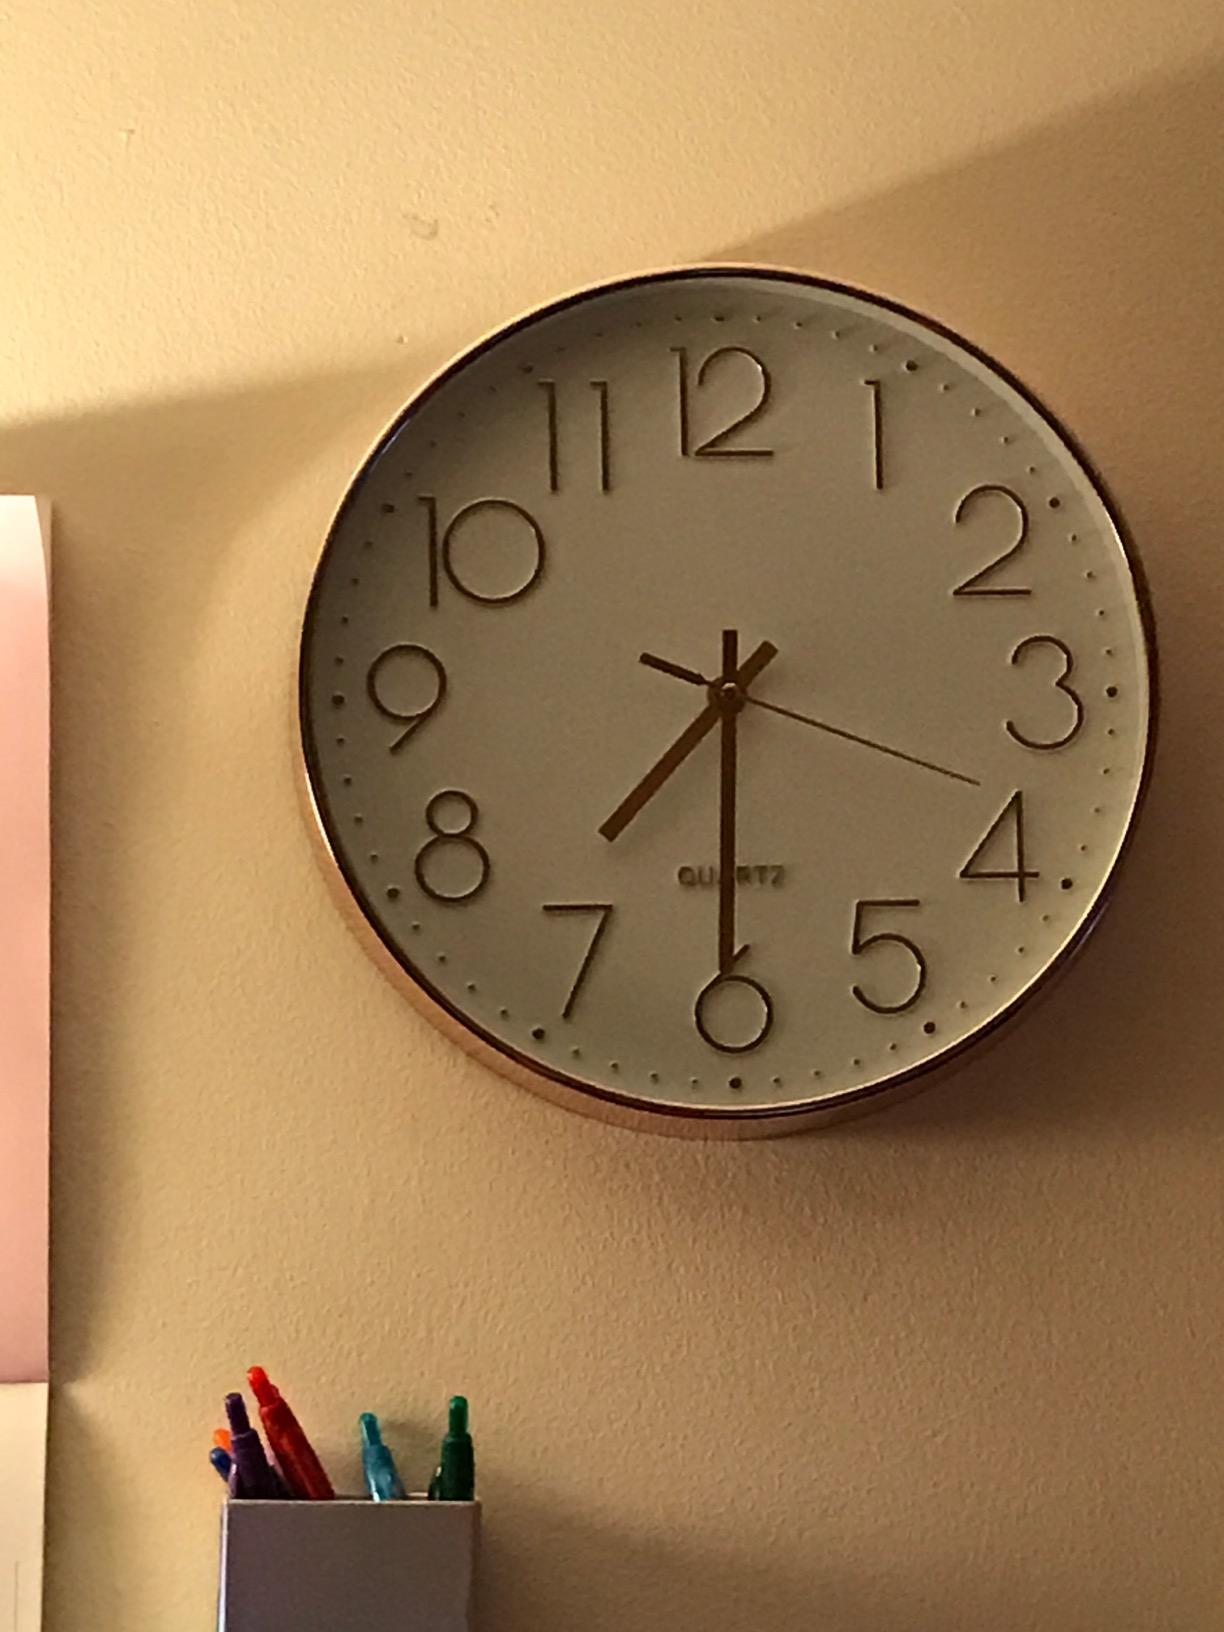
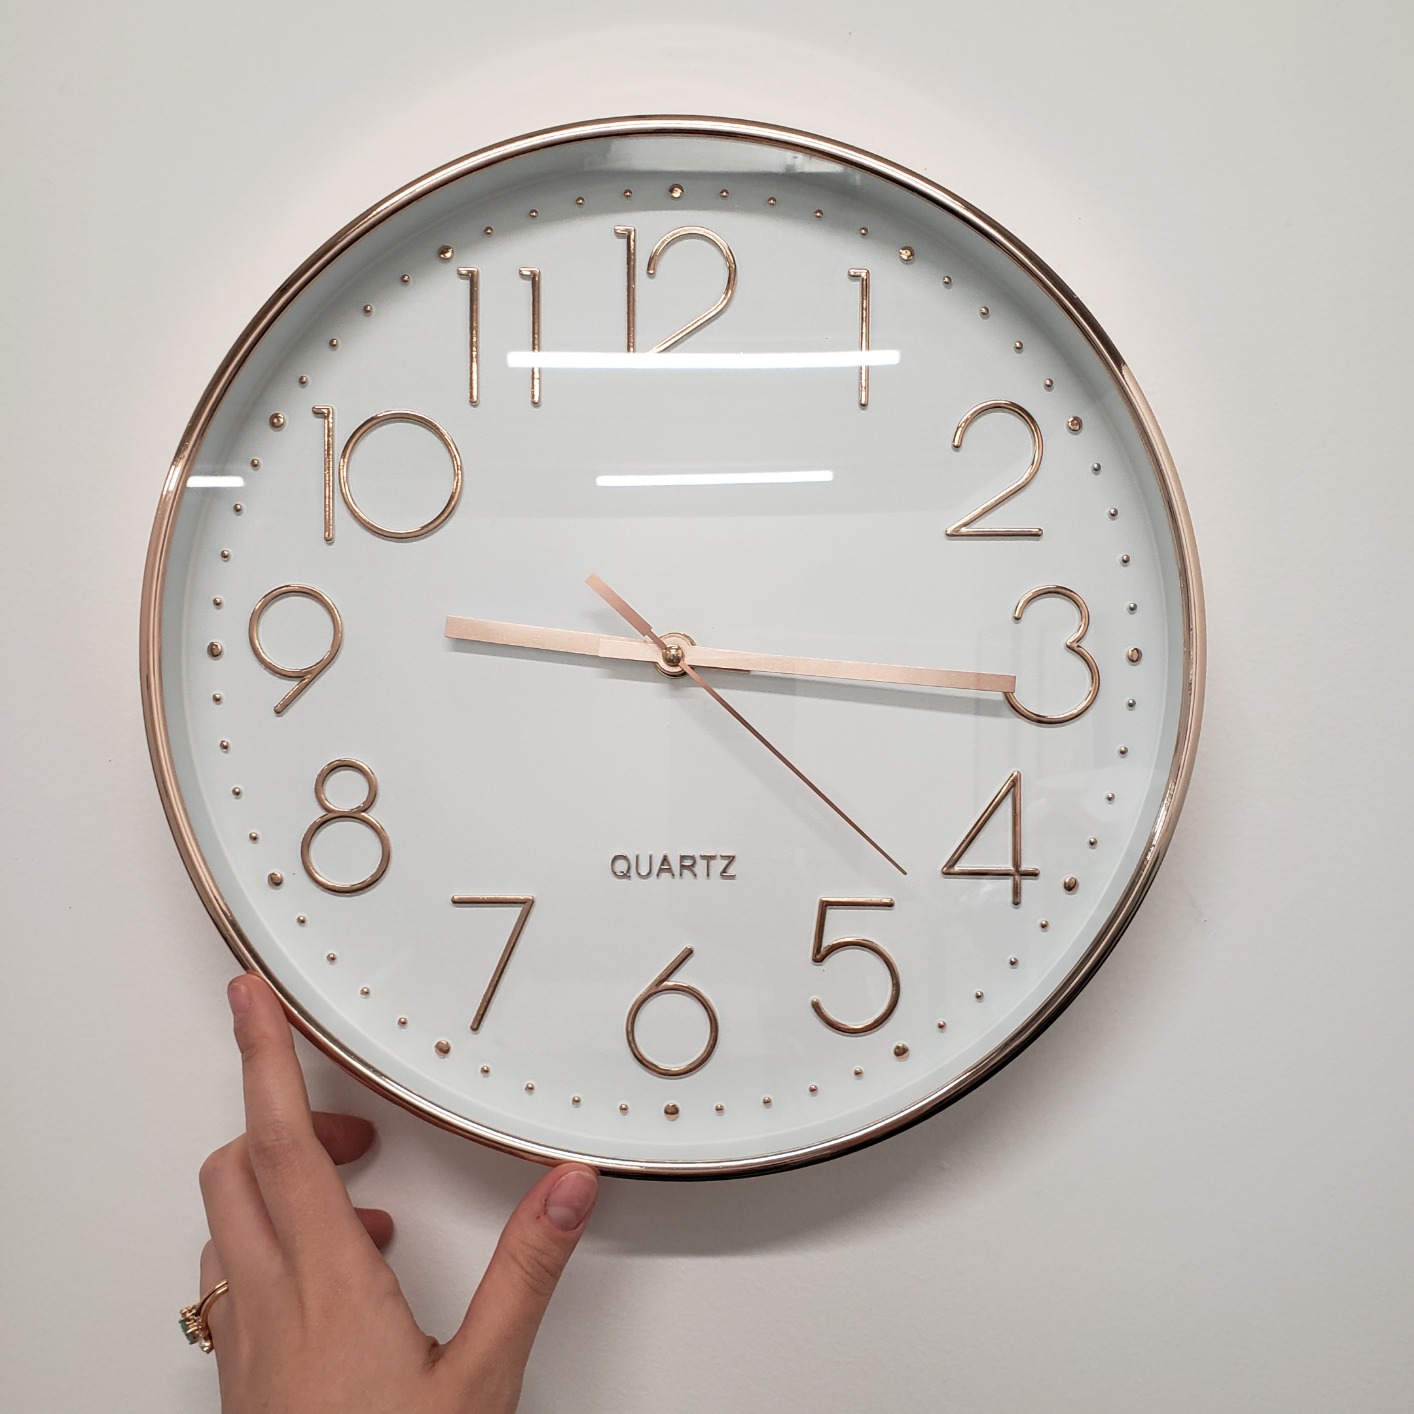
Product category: clock
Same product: yes